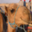
Label: camel